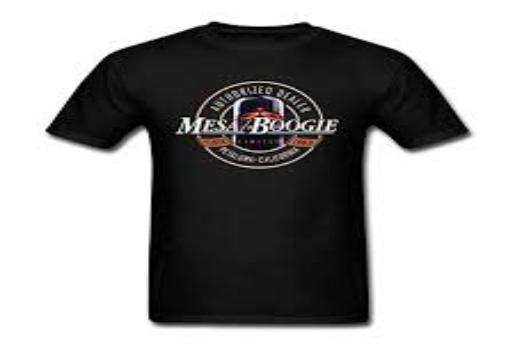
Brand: mesa boogie
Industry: Clothes